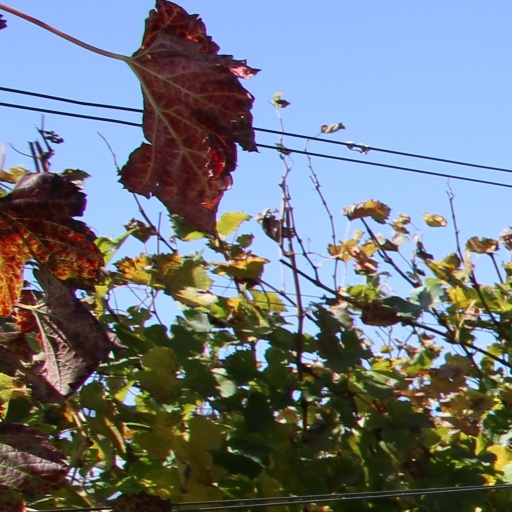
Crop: grape